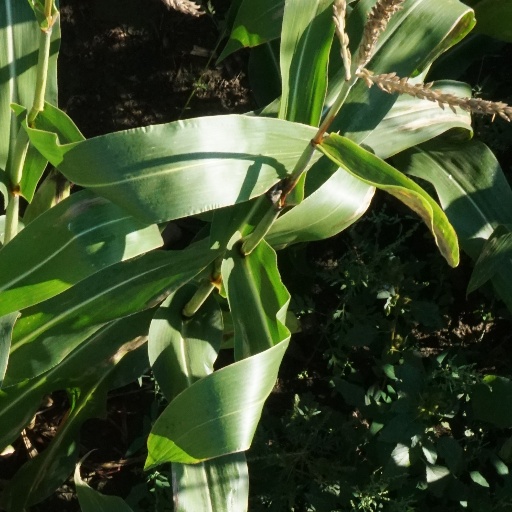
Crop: maize; corn